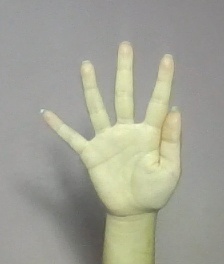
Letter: sheen